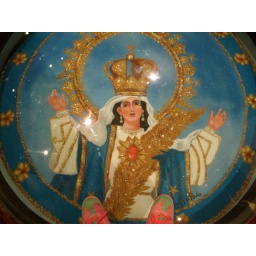
...my shoes included with a floor installation of sand at Museo Arte Popular in DF